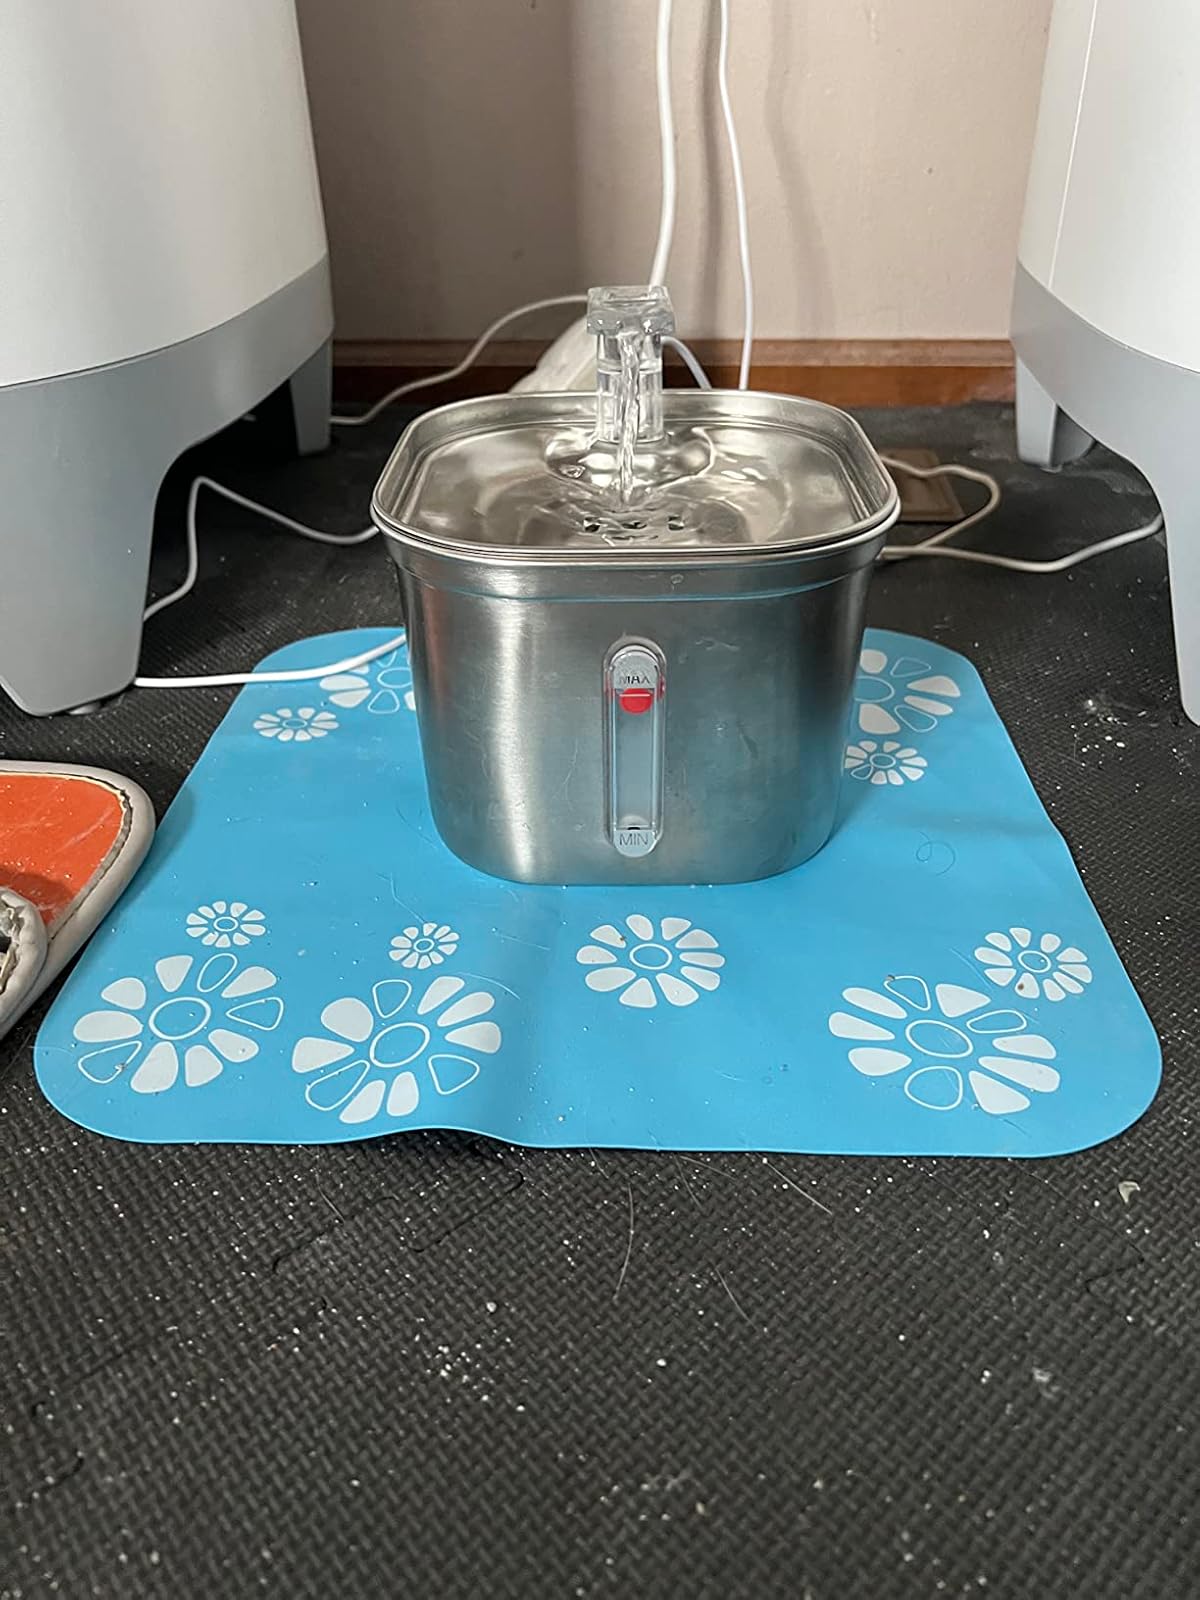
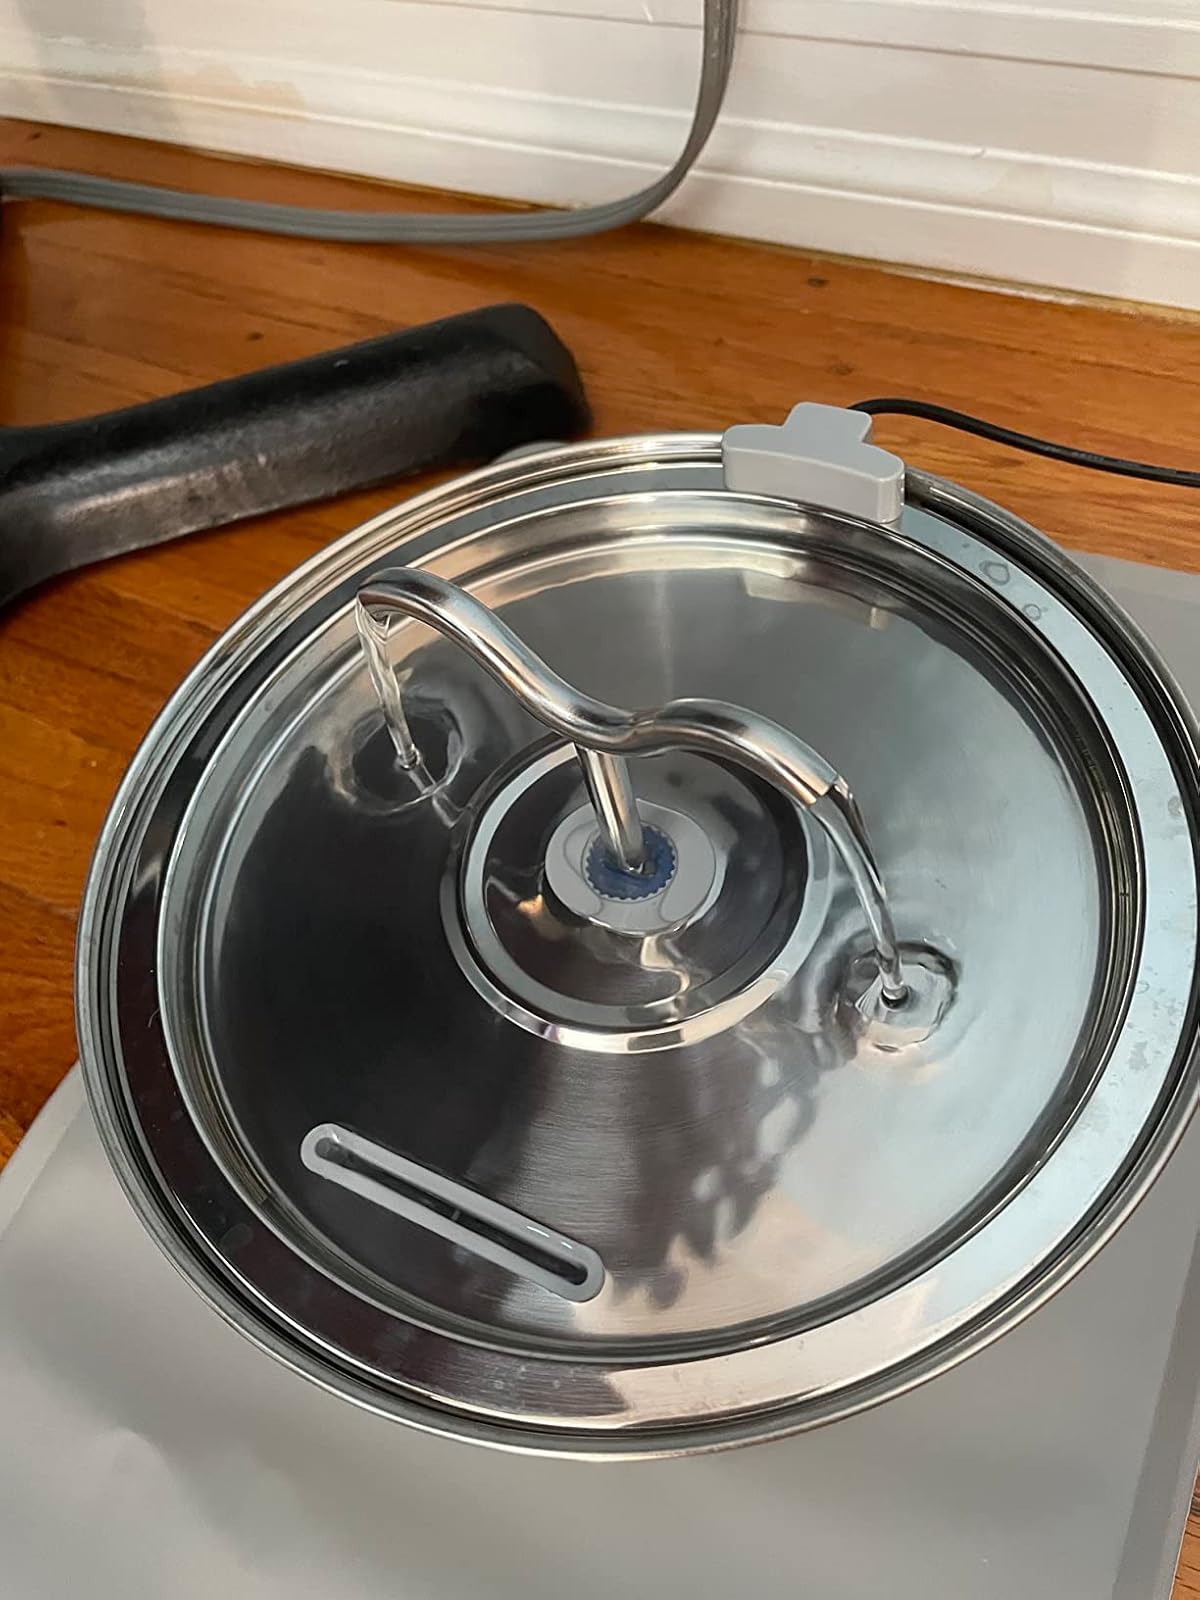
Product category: items_bowl
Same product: no